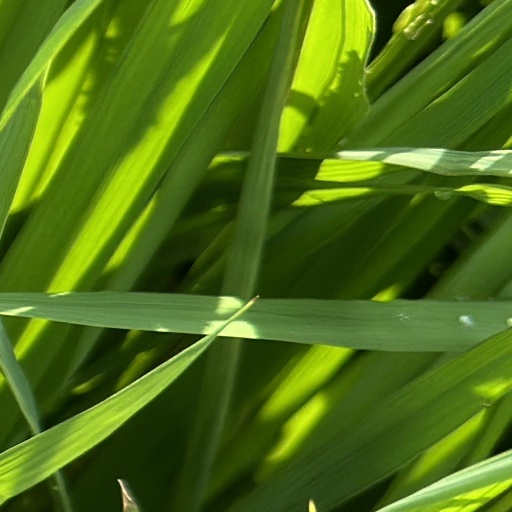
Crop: rice